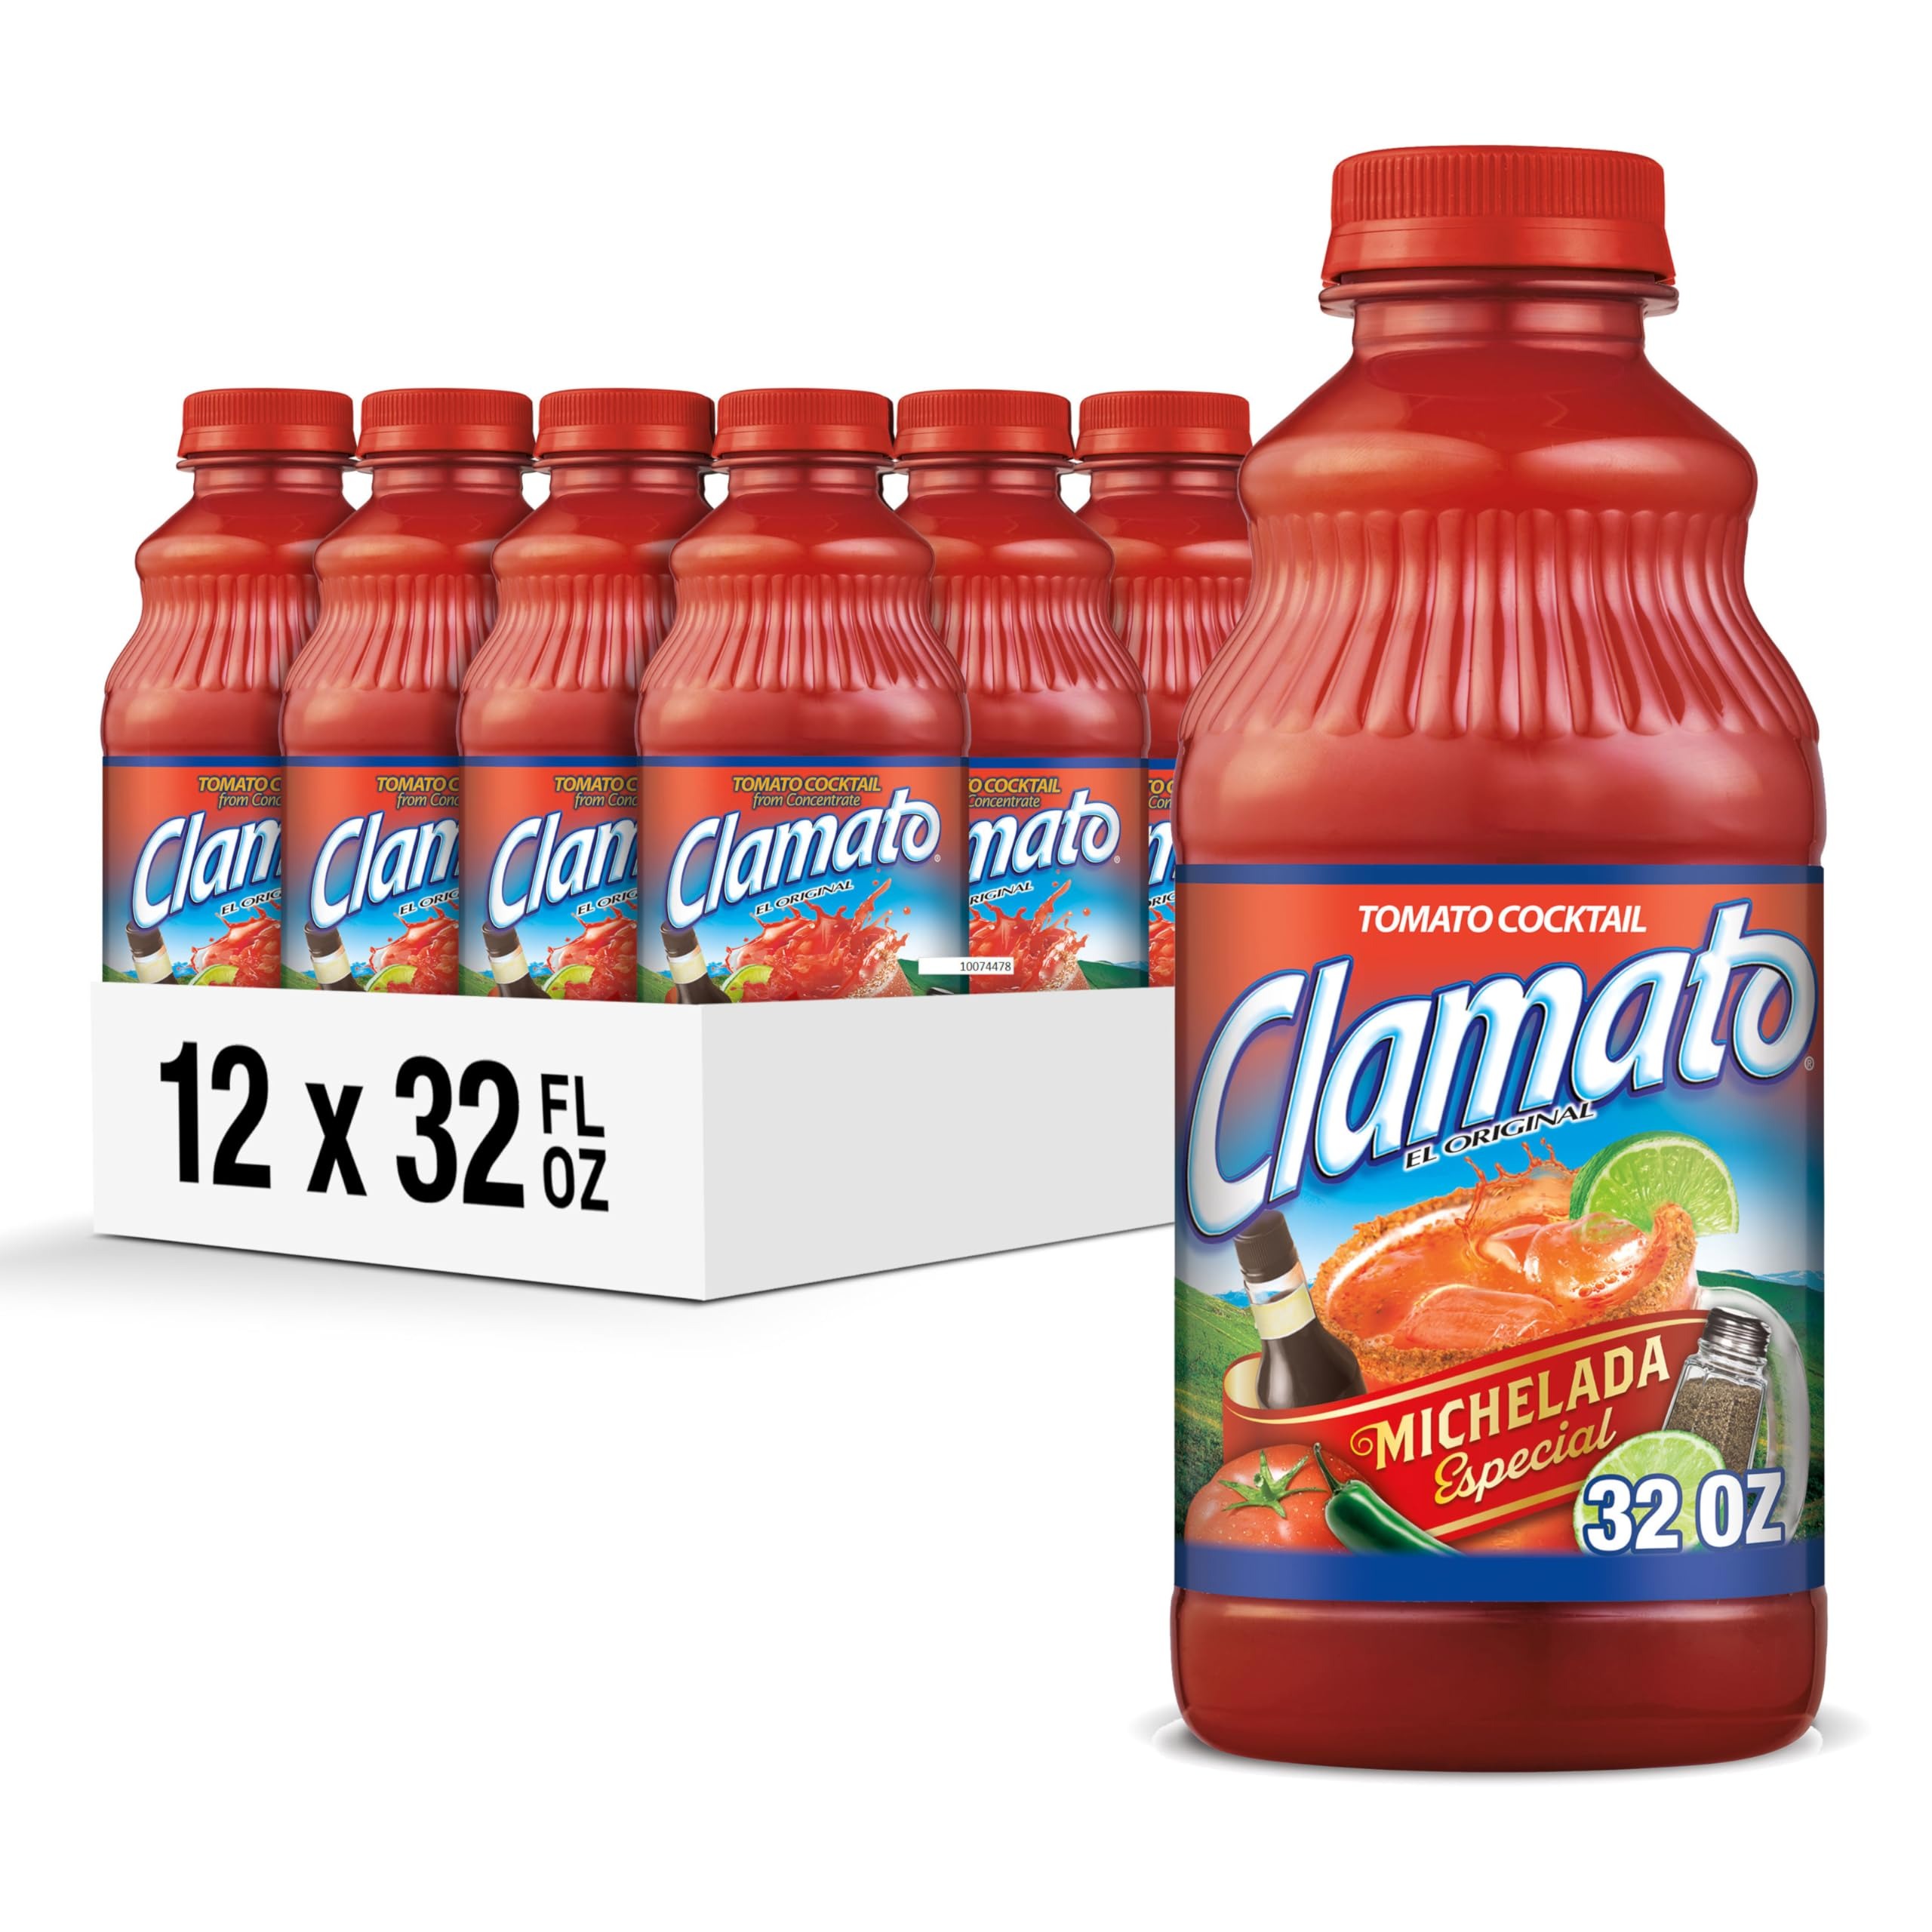
Item Name: Clamato Michelada Especial, 32 fl oz bottle (Pack of 12), Mixed with Tomato Juice and Spices, Authentic Flavor, Perfect Mixer for Micheladas, Bloody Mary Drinks and other Cocktail Spirits
Bullet Point 1: AUTHENTIC FLAVOR: Clamato Michelada Especial is an authentic, invigorating blend flavored with tomato juice and spices
Bullet Point 2: COCKTAIL MIXER: The perfect mixer for an Authentic Michelada or other cocktails like the Bloody Caesar or Bloody Maria
Bullet Point 3: EASY TO MAKE: All the proper Michelada ingredients are included so just add beer and get the good vibes going
Bullet Point 4: TRUSTED BRAND: Clamato has been a refreshing juice alternative since its invention in 1966
Bullet Point 5: NEW NAME, SAME TASTE: Fans of Clamato Preparado will find the same deliciousness in Michelada Especial
Value: 384.0
Unit: Fl Oz

Price: 32.39